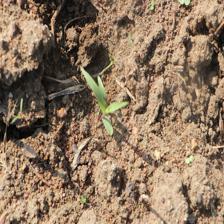
Label: Sorghum